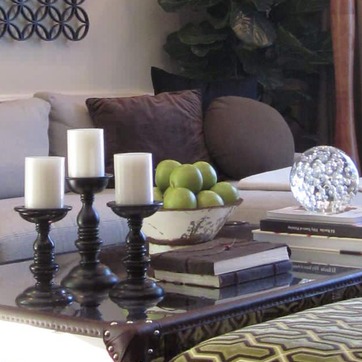
Material: food